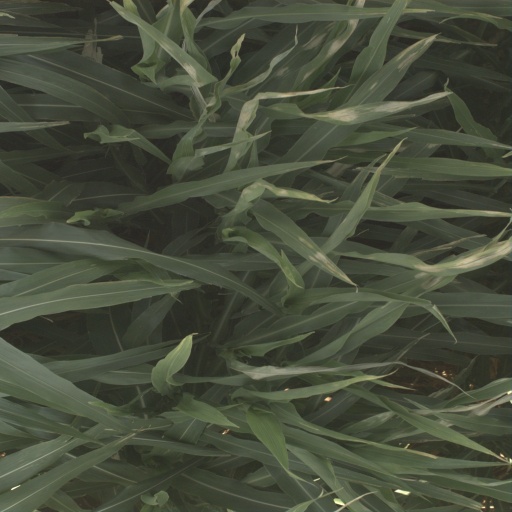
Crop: sorghum